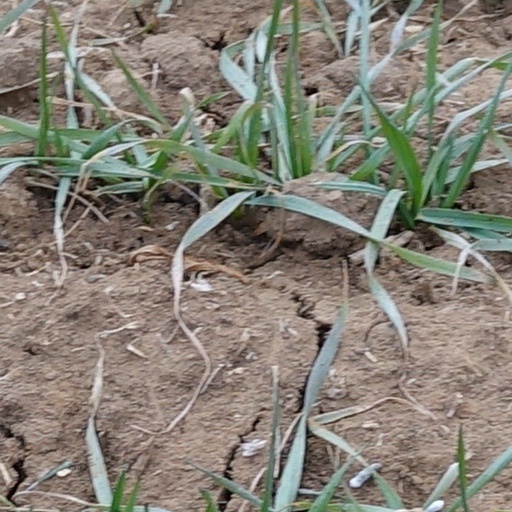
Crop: wheat